Bambi Woods

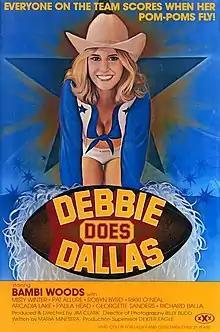
Film poster for "Debbie does Dallas"

Woods was known for her first role as the eponymous character of "Debbie" in the 1978 feature adult film "Debbie Does Dallas". She received top billing and a photo of her in a bogus uniform was prominently advertised on theater marquees where she was billed as a "former Dallas Cowgirl". Woods had previously tried out for the real Dallas Cowboys Cheerleaders, but never made the squad.